Burghfield

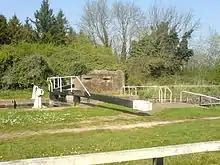
Pillbox at Garston Lock, Kennet and Avon Canal, near Burghfield

Sir Gilbert Blane (1749–1834), a Scottish physician who instituted health reform in the Royal Navy, had a country house at Culverlands near Burghfield. The house was enlarged in 1879 and was later occupied by Sir Charles Wyndham Murray MP. It is described as a plain plastered building with a balustraded parapet and slate roofs. There is an old well with an Oak framed shelter in Burghfield Common in the corner of a small village green, known locally as "The Wells", in Bunces Lane and at the Junction with Springwood Lane. The shelter bears the engraved inscription: "In memory of Queen Victoria (1819–1901) in the year of the coronation of her son Edward VII 1902"